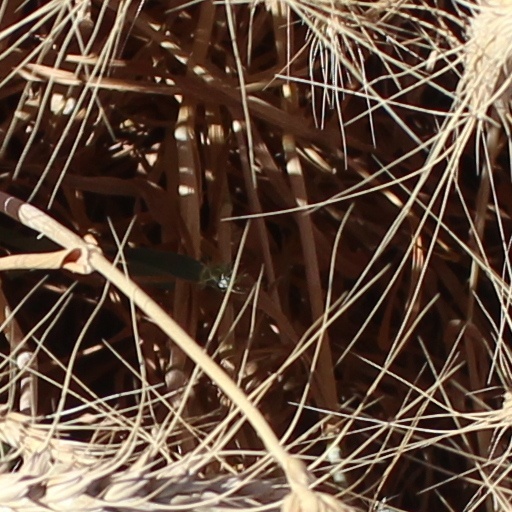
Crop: wheat